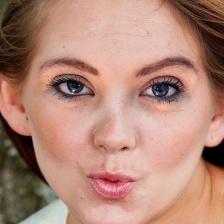
Label: faces